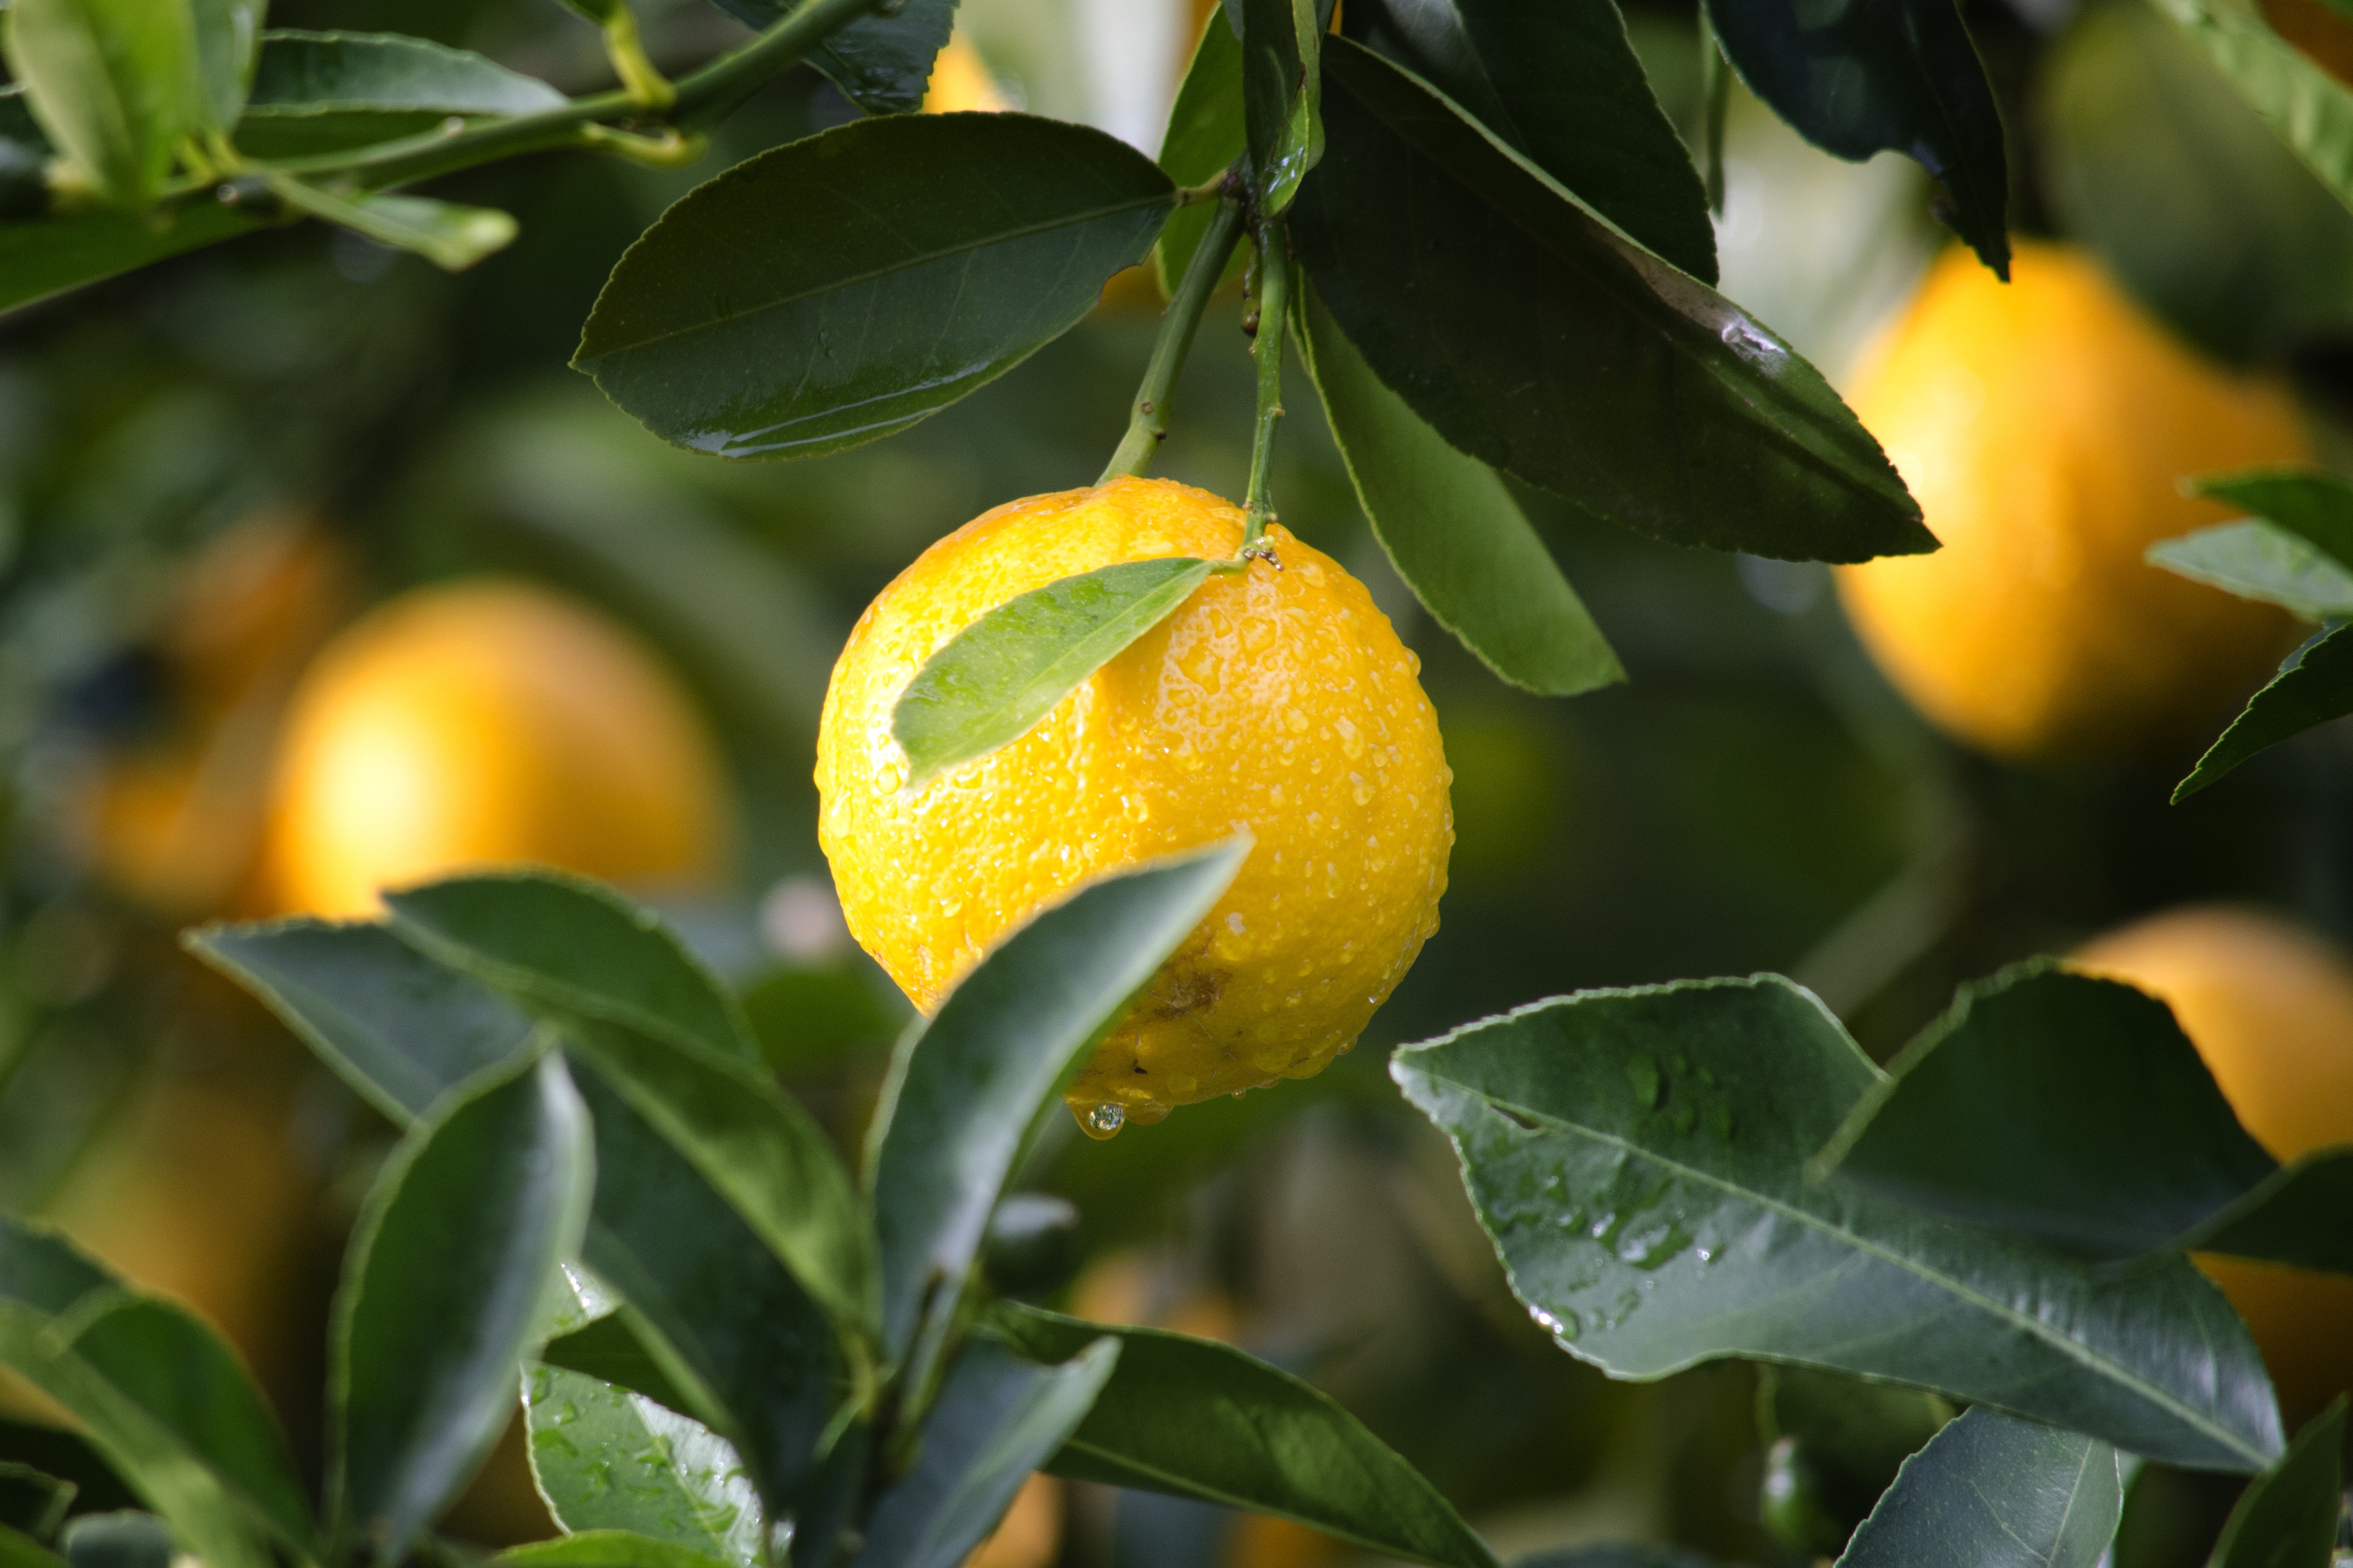
tree, water, nature, branch, plant, fruit, sunlight, rain, leaf, flower, wet, summer, food, green, produce, crop, tropical, evergreen, fresh, agriculture, juicy, healthy, flora, health, lemon, freshness, juice, close up, leaves, nutrition, shrub, raindrops, tangerine, kumquat, dewdrops, citrus, flowering plant, bitter orange, mandarin orange, woody plant, land plant, yuzu, calamondin